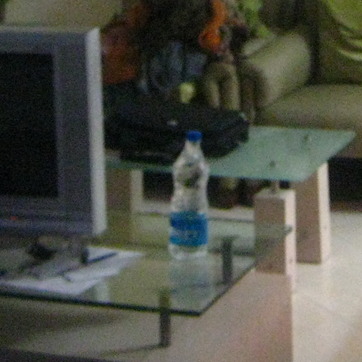
Material: plastic